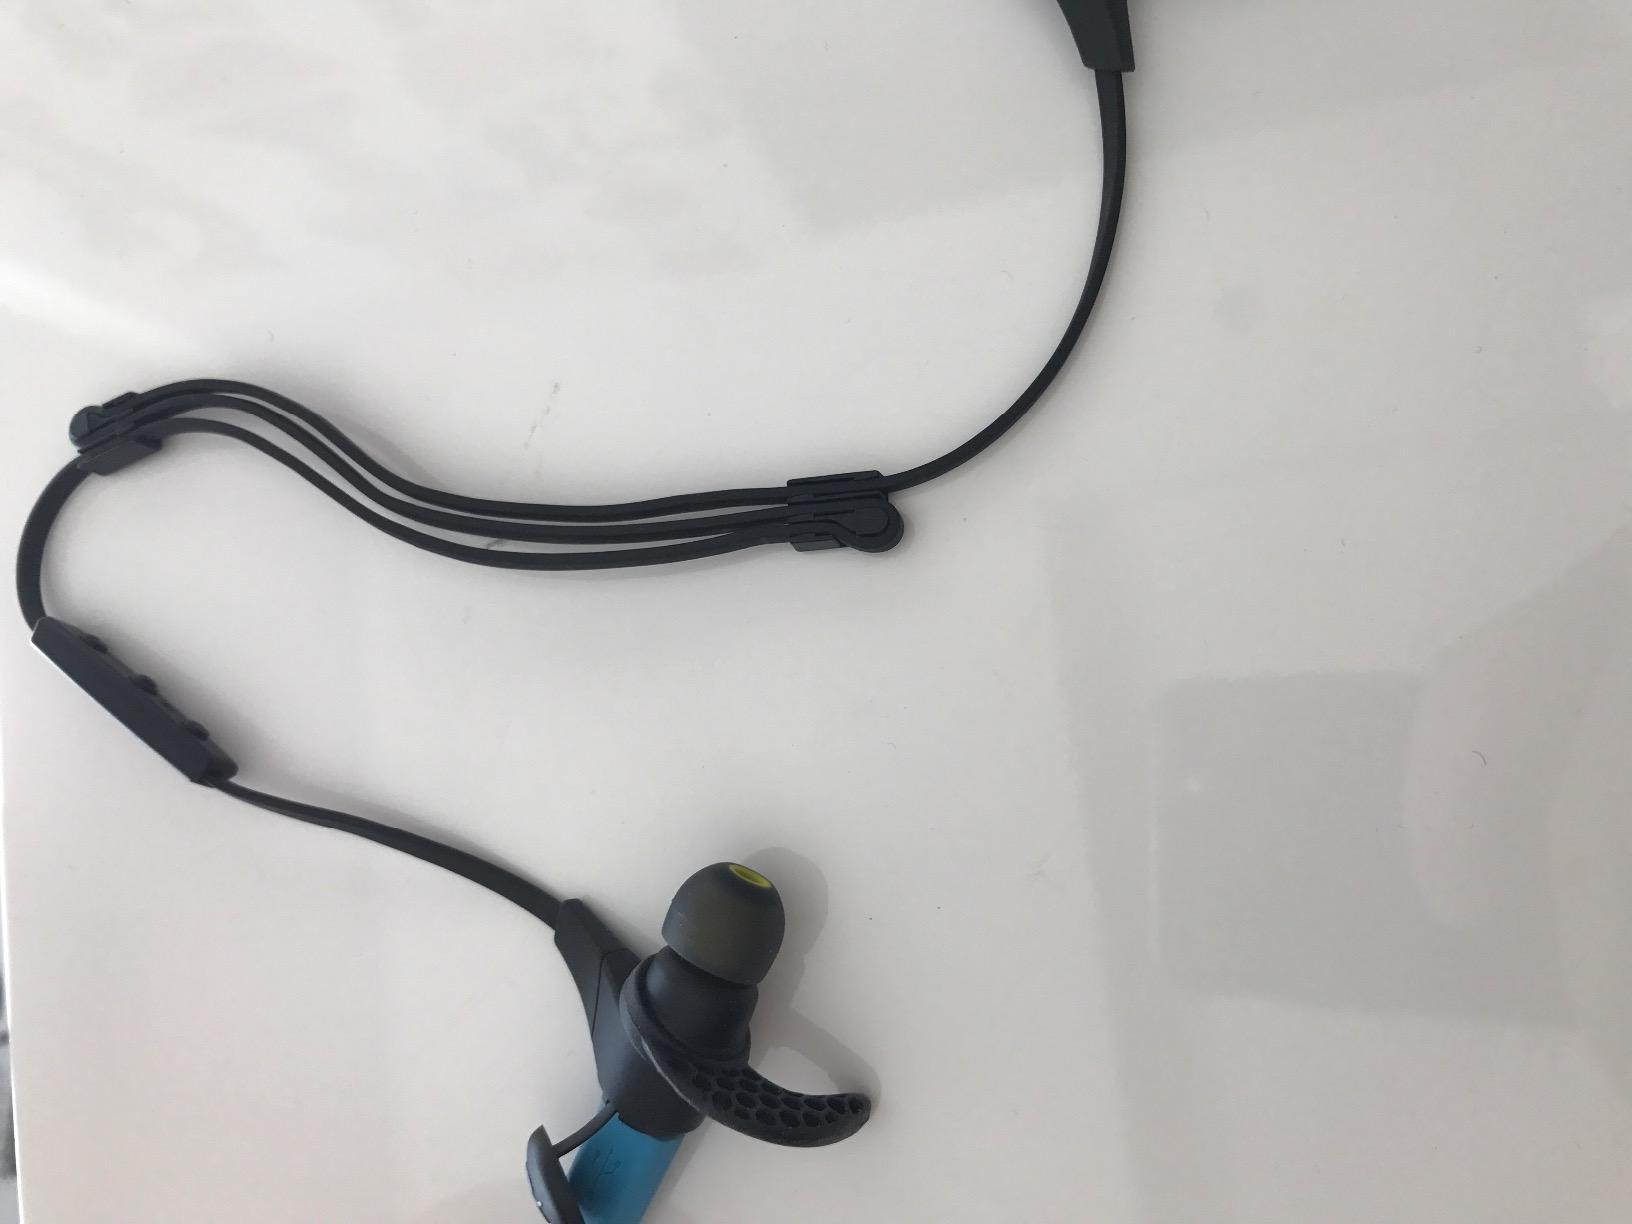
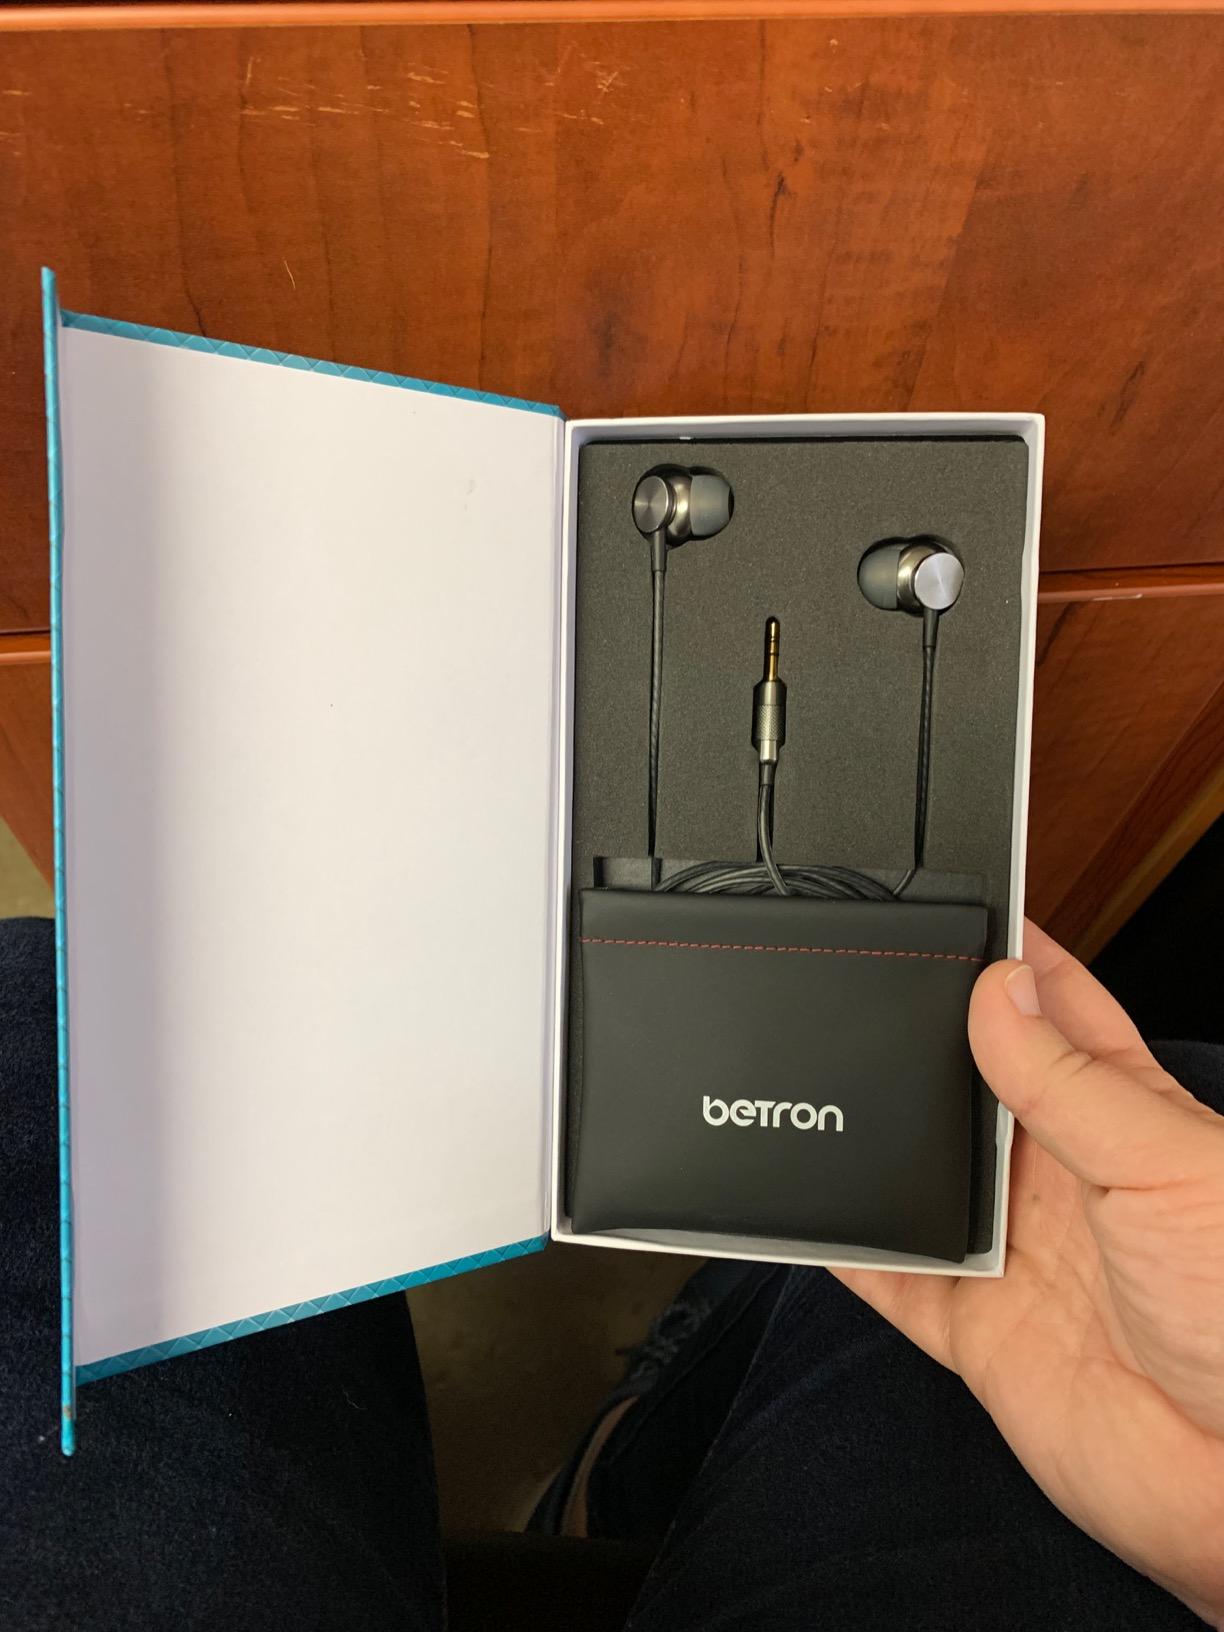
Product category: headphones
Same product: no